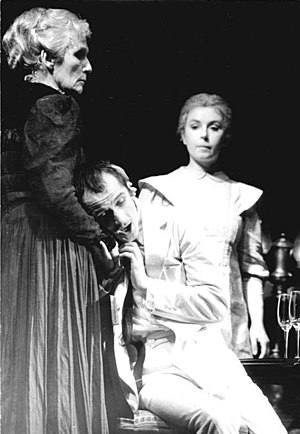
Gengangere (drama)
Gengangere er et drama skrevet af Henrik Ibsen, udgivet 12. december 1881. Det kom som efterfølger til hans naturalistiske dramaer: Samfundets støtter og Et dukkehjem.